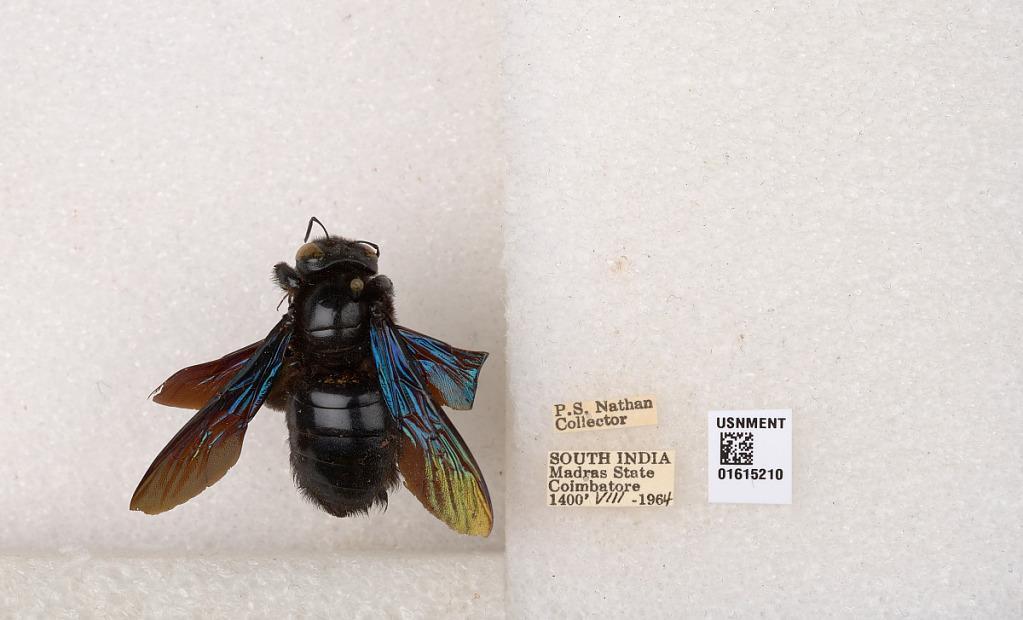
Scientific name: Xylocopa (Biluna) auripennis auripennis Lepeletier
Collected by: P. Nathan
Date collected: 1964-8-1
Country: India
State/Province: Tamil Nadu
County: Coimbatore
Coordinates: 10.9955, 76.9034